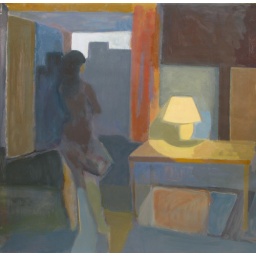
Woman standing by the window